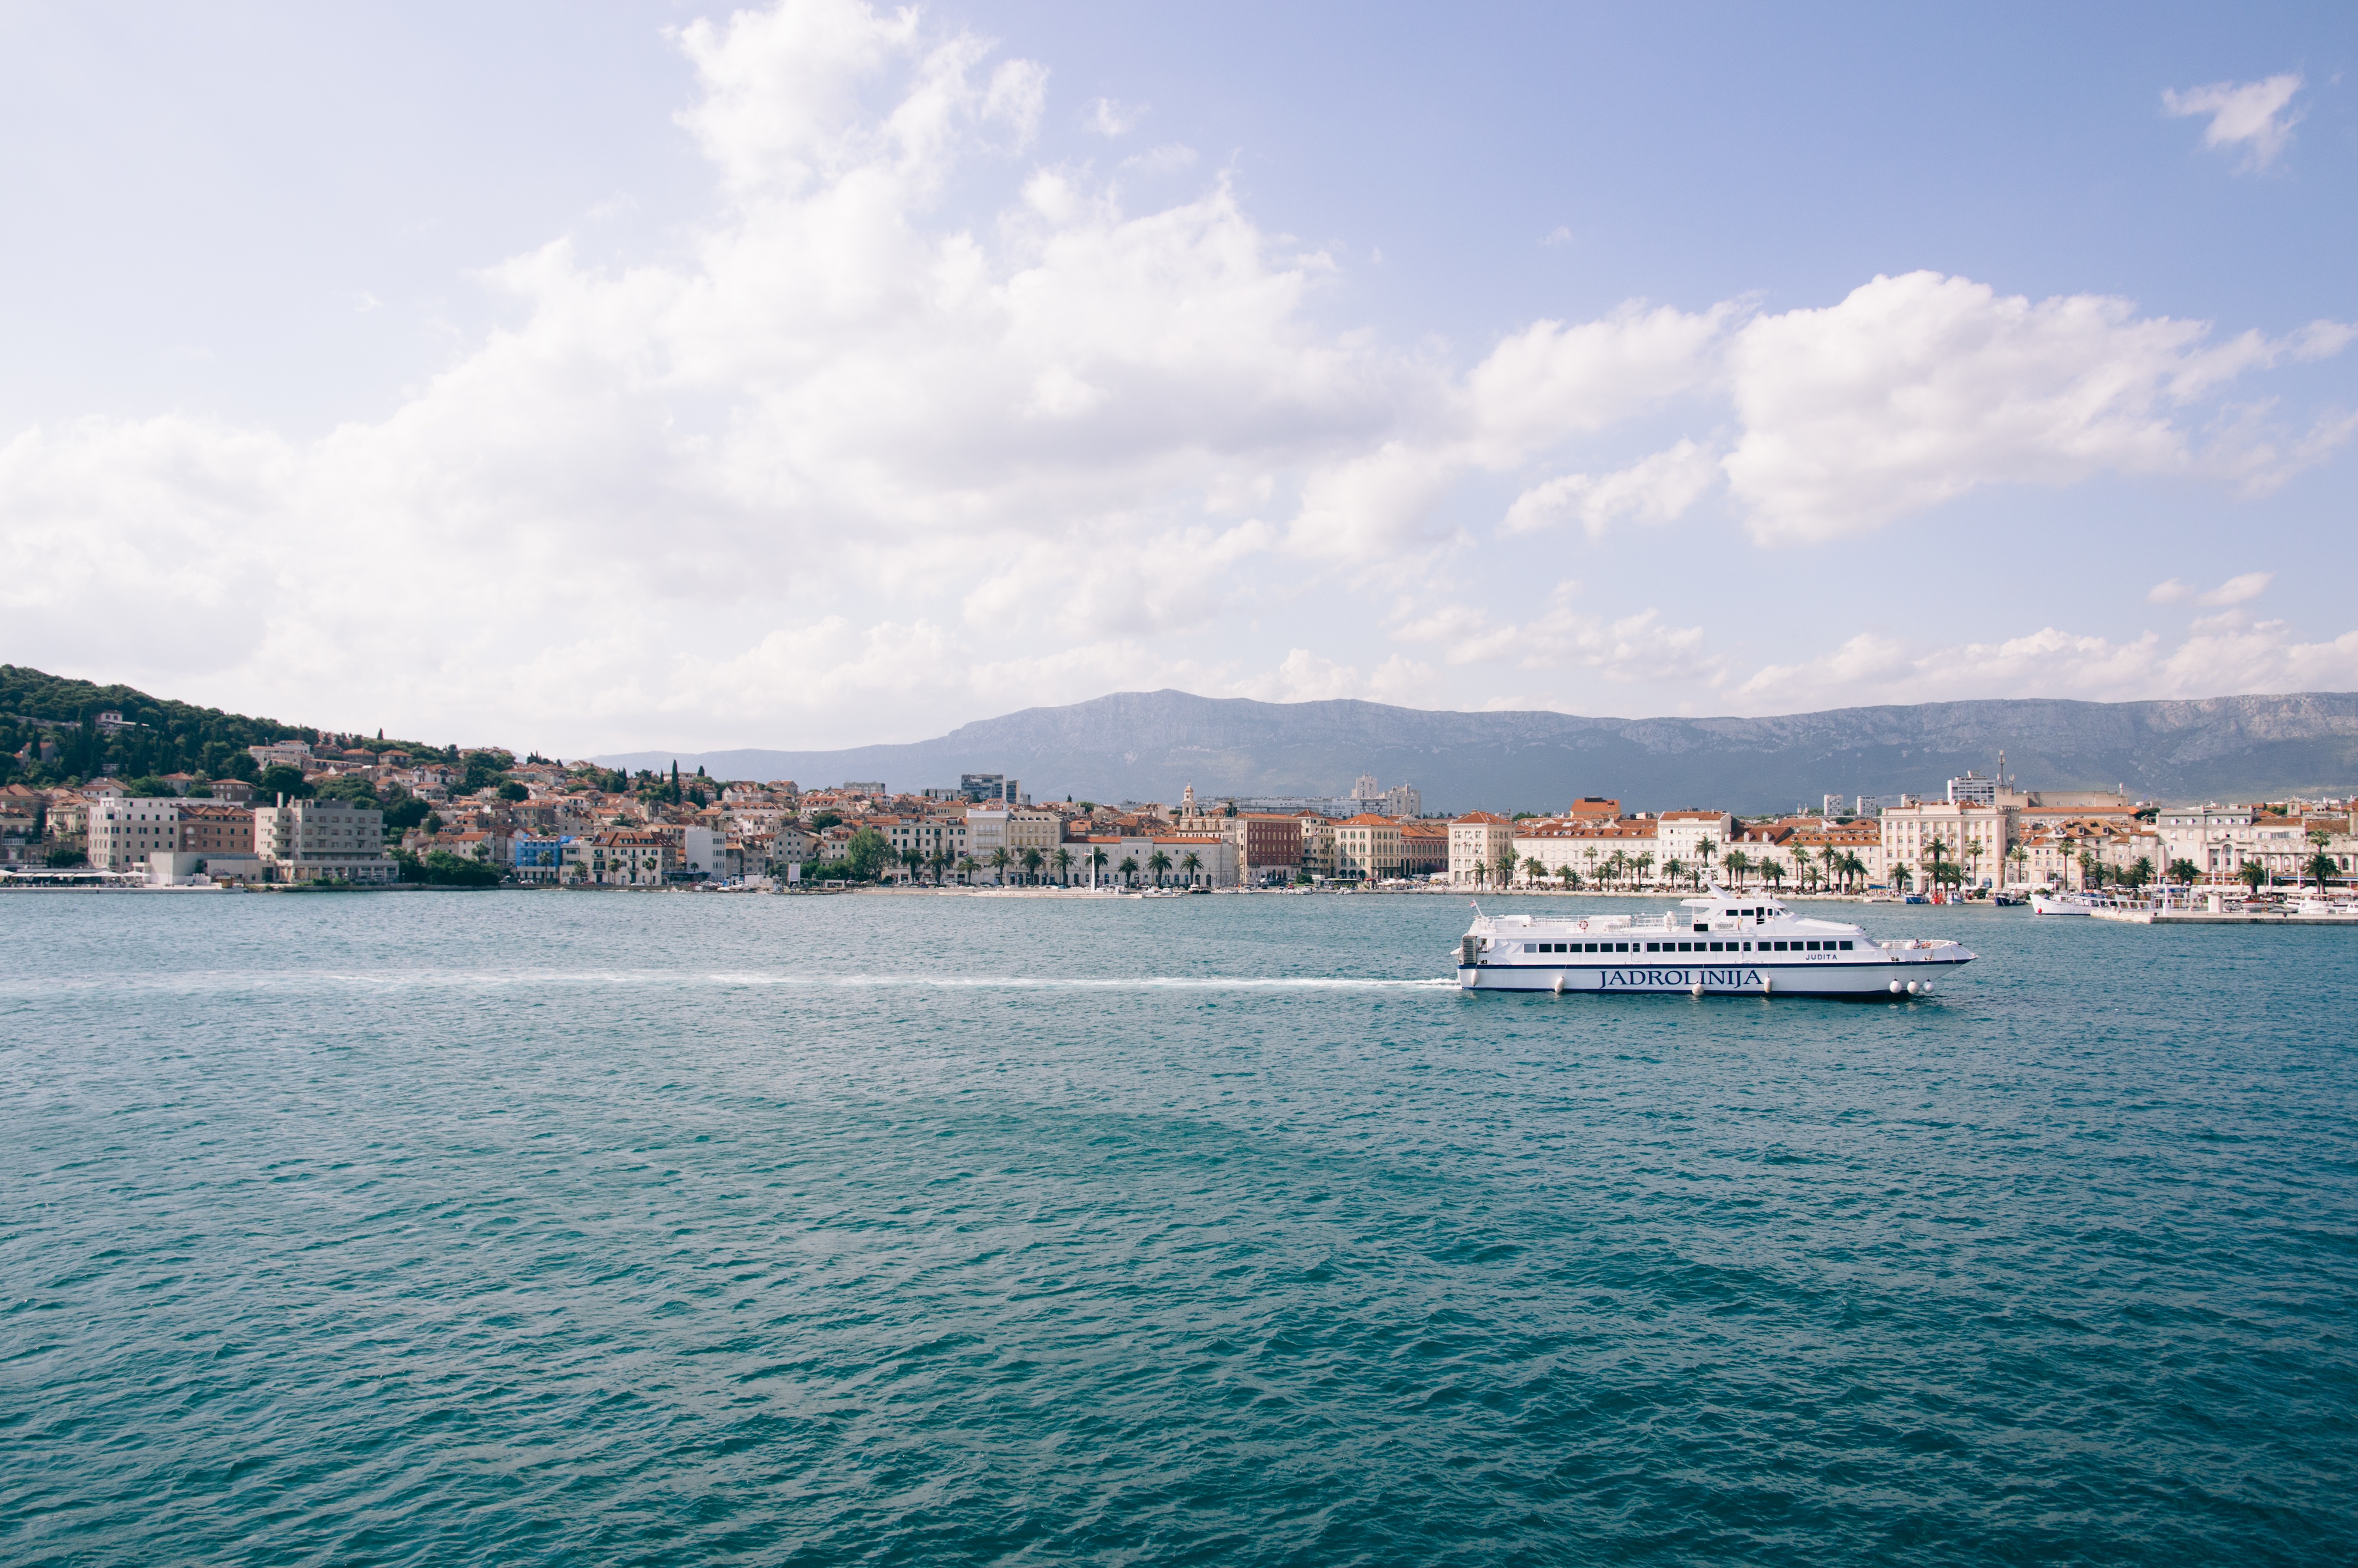
sea, coast, ocean, horizon, ship, vacation, vehicle, bay, harbor, marina, body of water, ferry, channel, cruise ship, cape, passenger ship